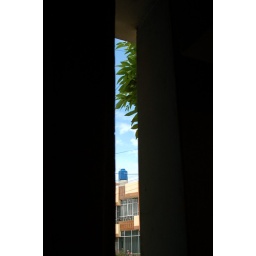
looking out a gap in the walls of a house in huancayo, peru